St. James Episcopal Church (Baton Rouge, Louisiana)

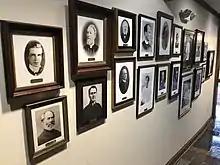
Pictures of previous rectors.

After the consecration of the church building in 1896, members of St. James began paying off the remaining debt and furnishing the space. After suffering from illness and crippling back problems, The Rev. Joseph Tucker (1900-1906) began carving cypress wood for the 36 panels around the altar. However, he died before could finish the project. His son, The Rev. Louis Tucker (1906-1909), was called to as the next Rector and finished the project. Shortly after Tucker's departure, three stained glass windows by Louis Comfort Tiffany were donate in 1910 to be placed immediately behind the altar. The central window features the Angel of the Resurrection with Easter lilies. The flanking windows are morning and evening in the Garden of Gethsemane. The other stained glass windows throughout the church were donated in the 1940s. In particular, the nativity window in the south transept was donated to the men and women that died in the Second World War.